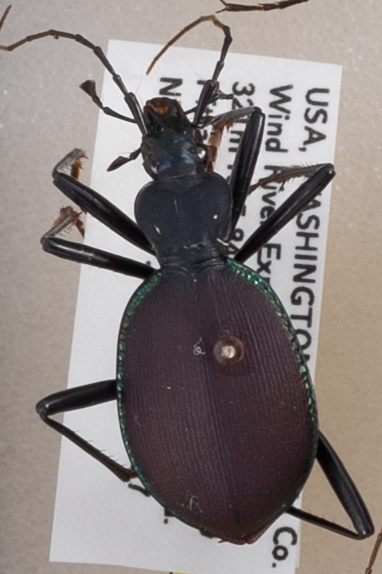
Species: Scaphinotus angusticollis
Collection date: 2019-08-27
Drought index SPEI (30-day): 0.3
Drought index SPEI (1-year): -1.45
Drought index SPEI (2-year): -1.69